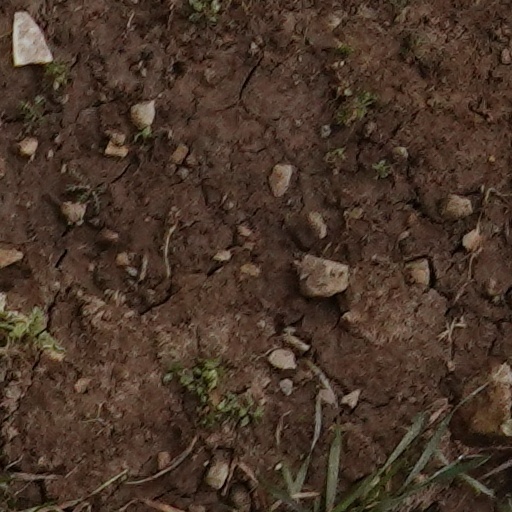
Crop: wheat